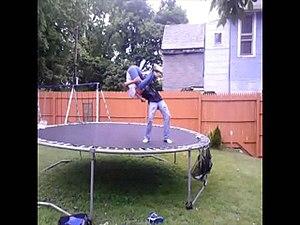
Backyard wrestling, aussi connu sous le nom de yarding et backyarding, est un loisir underground et un sport impliquant des techniques ressemblant au catch et utilisées sans entraînement, le plus souvent dans un environnement à petit budget. Le backyard wrestling est souvent organisé en fédérations, même si elles n'ont aucune légitimité. La plupart des catcheurs imitent le catch moderne, malgré un petit pourcentage qui ont une expérience d'une école de catch ou en consultant des guides en ligne.